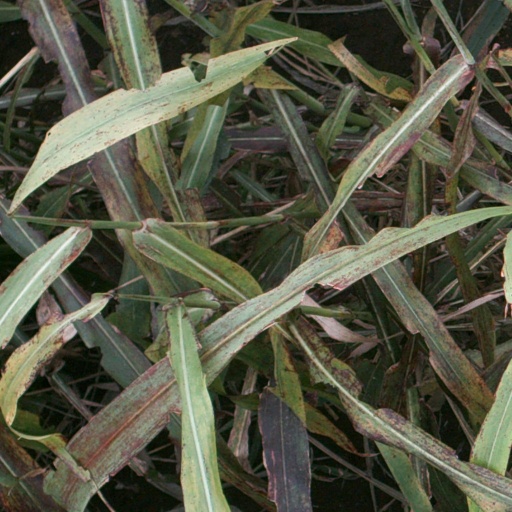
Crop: sorghum